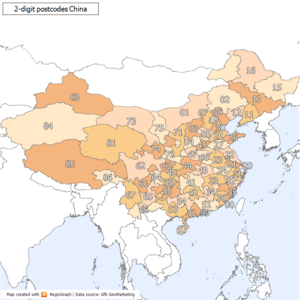
Les codes postaux en République populaire de Chine sont un système utilisé par China Post pour la distribution du courrier et des marchandises à l'intérieur de la Chine continentale.